Henry Marchant

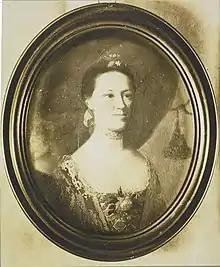
Rebecca Cooke Marchant

Marchant was a member of Second Congregational Church of Newport. His farm, the Henry Marchant Farm, is located in South Kingstown.